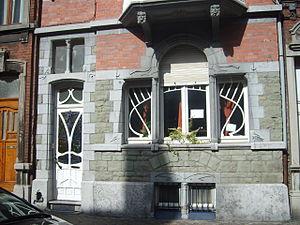
art nouveau liege
La rue de la Liberté est une rue du quartier d'Outremeuse à Liège en Belgique.
La ville belge de Liège compte plus de 200 maisons de style Art nouveau ou en comportant certains éléments.